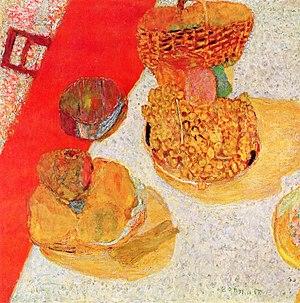
Cette liste de tableaux de Pierre Bonnard rassemble de façon chronologique un certain nombre de peintures de Pierre Bonnard.
Pierre Bonnard, né le 3 octobre 1867 à Fontenay-aux-Roses et mort le 23 janvier 1947 au Cannet, est un peintre, décorateur, illustrateur, lithographe, graveur et sculpteur français.